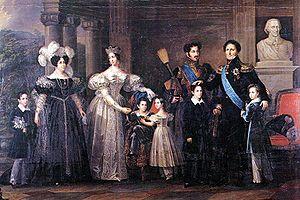
Un peintre de cour est un artiste qui peint pour les membres des familles royales ou des familles de la noblesse, parfois avec un salaire fixe et à une condition d'exclusivité où l'artiste ne doit pas entreprendre d'autres activités. Surtout à la fin du Moyen Âge, ils sont souvent titulaires de la charge de gentilhomme de la Chambre. Outre leur rémunération, ils reçoivent habituellement un titre officiel et souvent une pension à vie, même si les arrangements sont très variables. Pour l'artiste, une nomination à la cour a l'avantage de le libérer des restrictions des guildes de peintre locales, bien qu'au Moyen Âge et à la Renaissance, ils soient aussi souvent amenés à faire des travaux décoratifs dans les palais et à créer des œuvres temporaires pour des divertissements et des expositions de cour. Certains artistes, comme Jan van Eyck ou Diego Velázquez, sont utilisés dans d'autres capacités à la cour en tant que diplomates, fonctionnaires ou administrateurs
La famille Clary est une famille marseillaise connue pour son alliance avec les Bonaparte sous le Premier Empire.